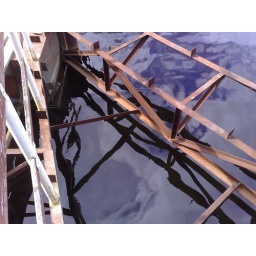
Metallic construction reflecting on the lake water in the sea center in Petrozavodsk